Action Comics 1000

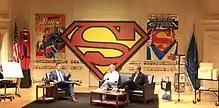
The Library of Congress hosting a discussion with Dan Jurgens and Paul Levitz for Superman's 80th anniversary and the issue

"Action Comics" #1000 is an anthology, and contains several Superman stories, mostly around five to 10 pages, showcasing different eras of Superman's publication history and fictional life: